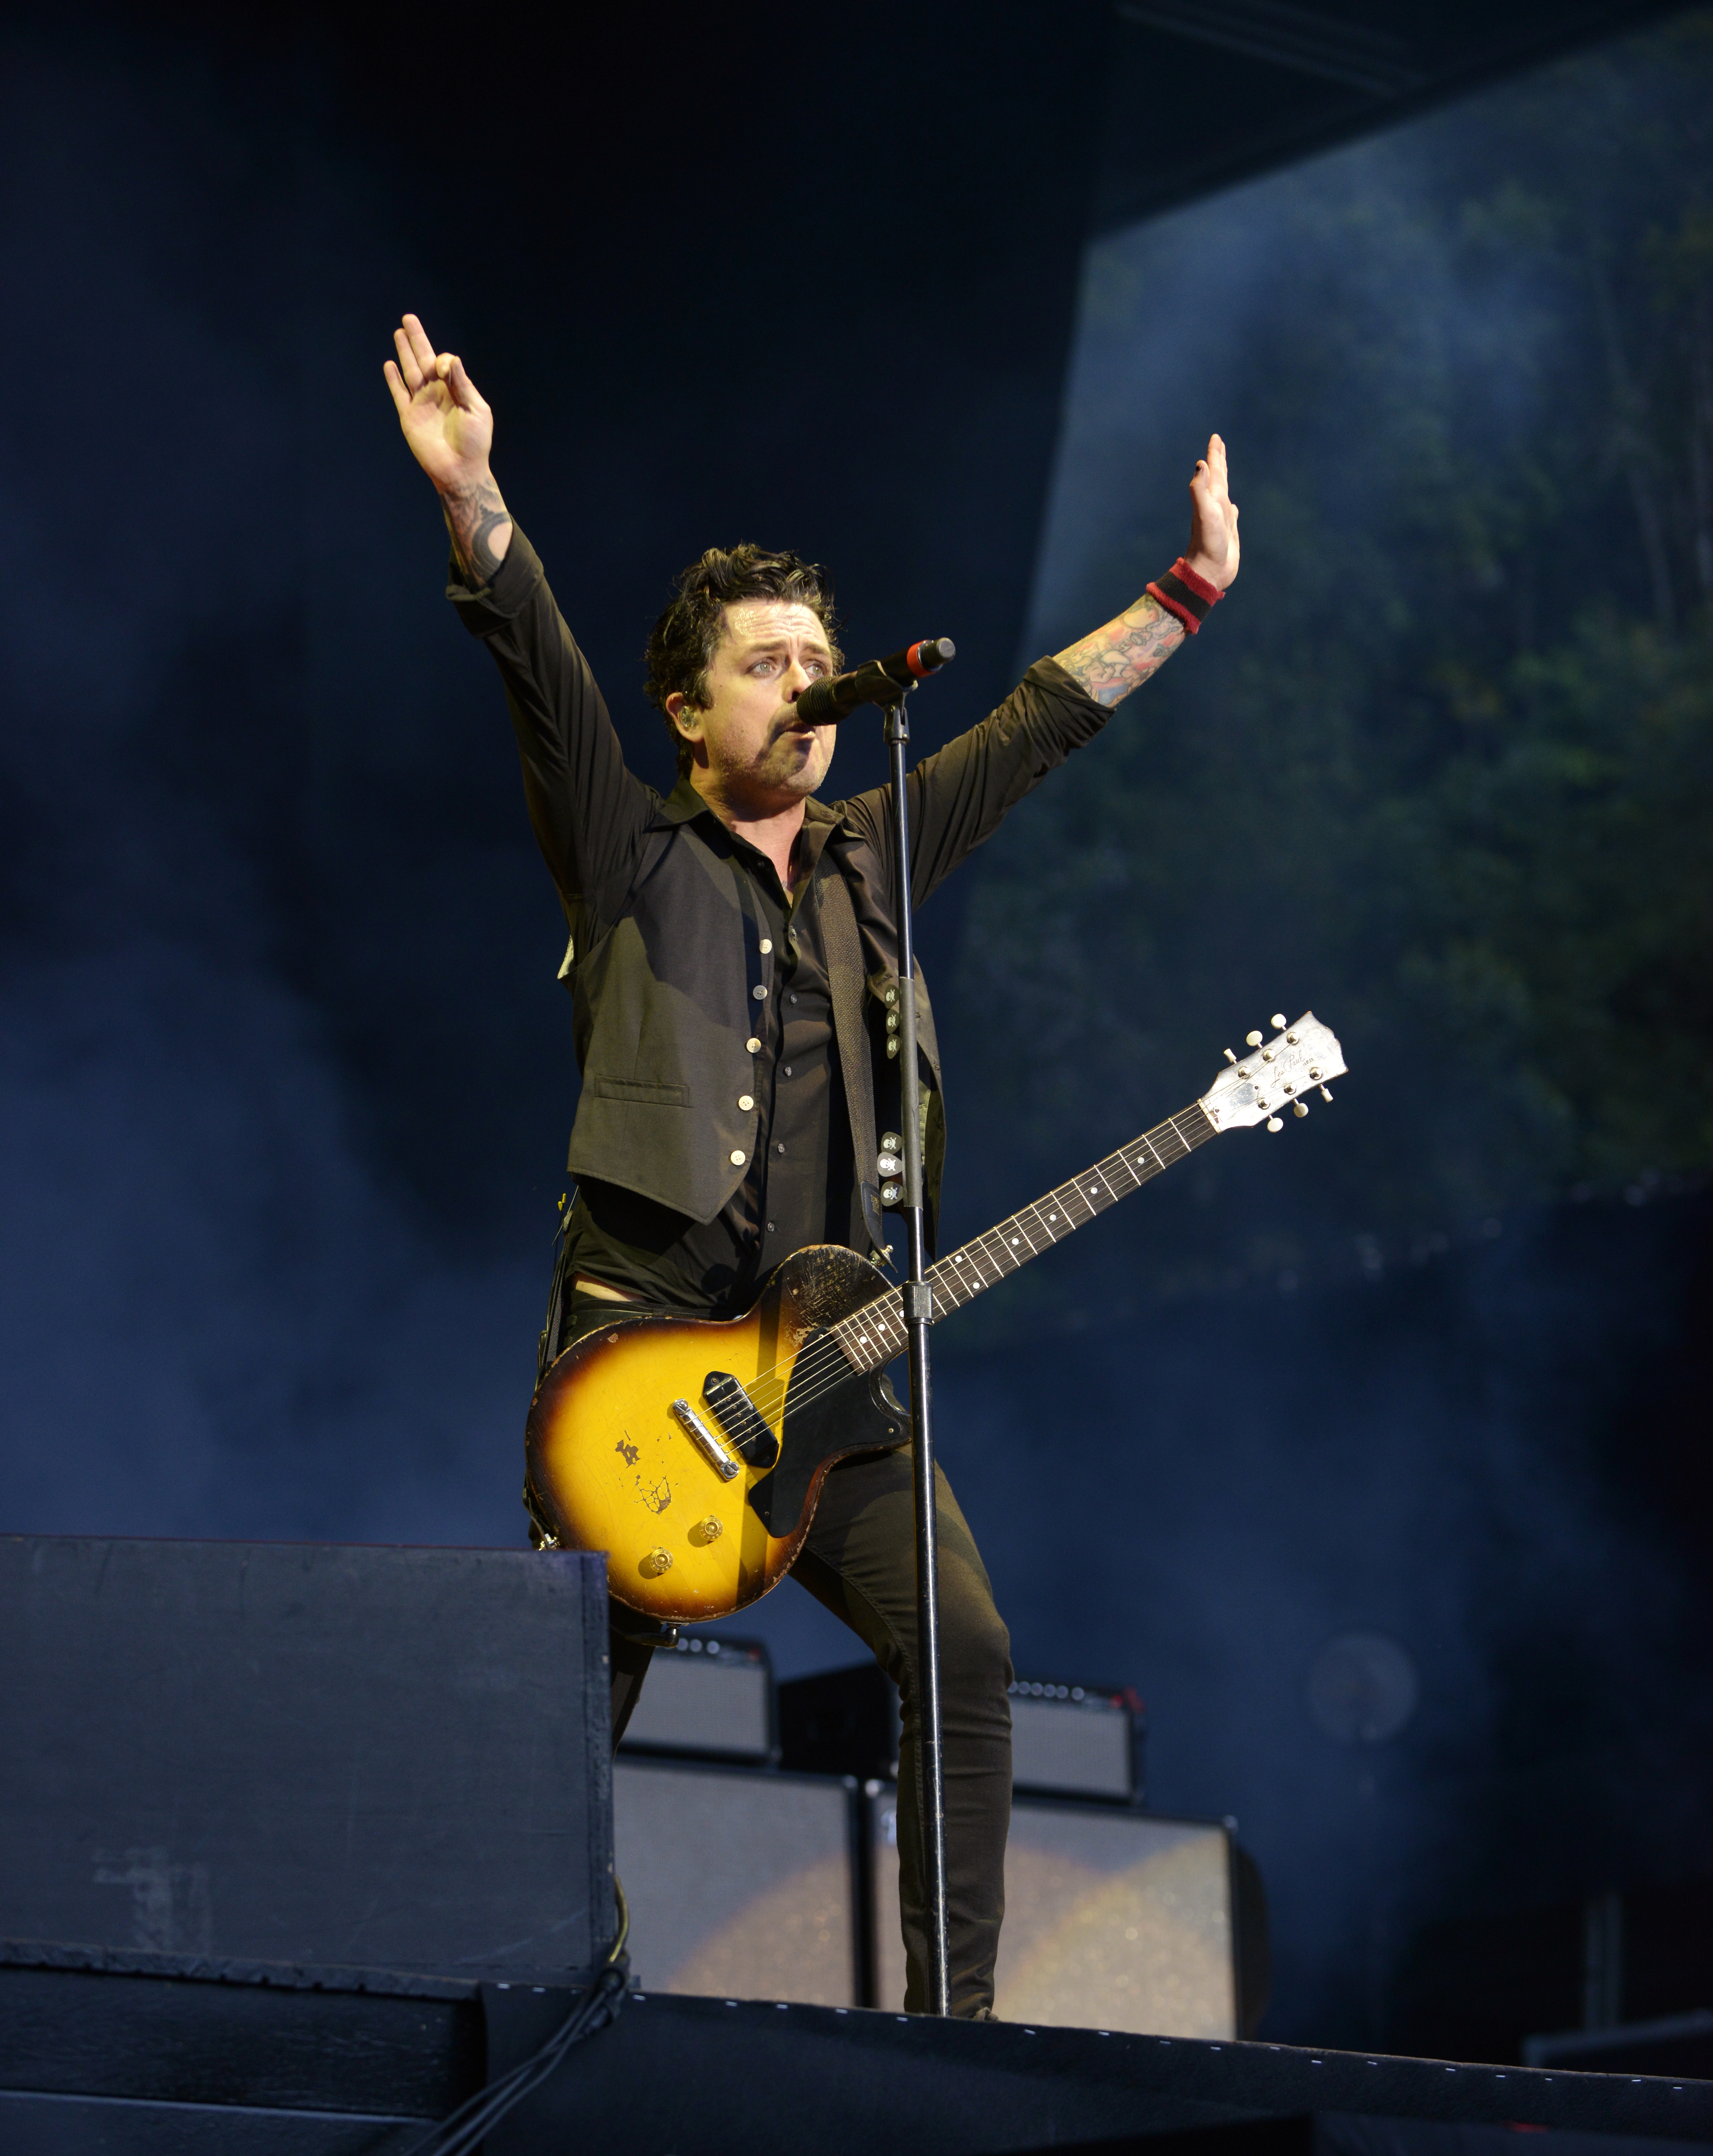
rock, rockroll, shows, guitarist, performance, musician, music artist, music, stage, concert, performing arts, entertainment, singing, plucked string instruments, string instrument, bassist, event, guitar, musical instrument, performance art, public event, singer, pop music, bass guitar, rock concert, song